Question: Please indicate a possible affordance area of the knife that can be used for holding
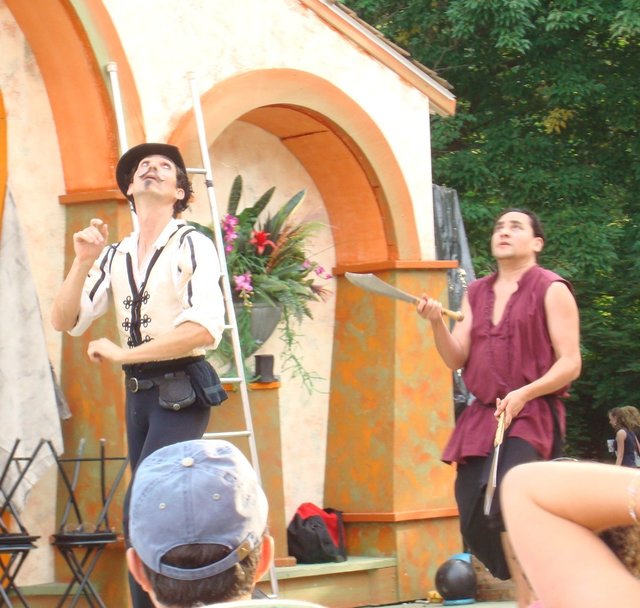
Answer: [423.943, 299.544, 469.155, 322.495]